Political development in modern Gibraltar

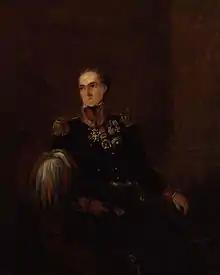
Sir Robert Gardiner's tenure as Governor of Gibraltar was shortened as a result of his antipathy towards the civilian population

The first civil judiciary was authorised in 1720, with a separate criminal and civil jurisdiction for Gibraltar created in 1739. However, there were no civilian courts and jurisdiction was exercised by the military under the authority of the Governor. Justices of the peace were first appointed in 1753 and a vice admiralty court established in 1793 to provide for the public auction of enemy ships captured by the Royal Navy.